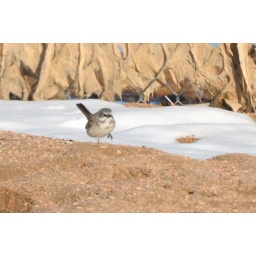
A nice bird spotted by Glenn Walbek. This was a state bird for me.